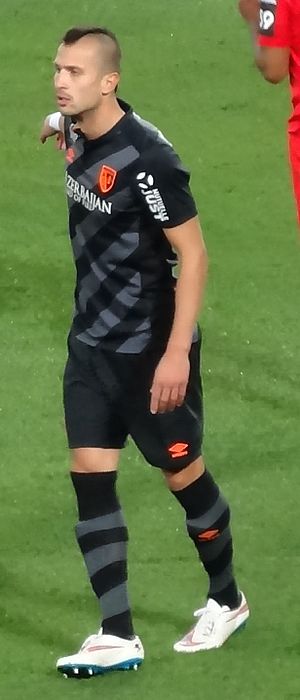
Dušan Cvetinović
Dušan Cvetinović er en serbisk fodboldspiller.